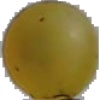
Label: Grape White 3